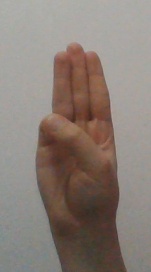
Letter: thaa